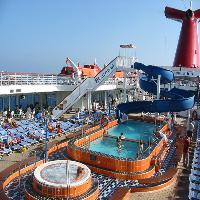
Weather: sun or clear